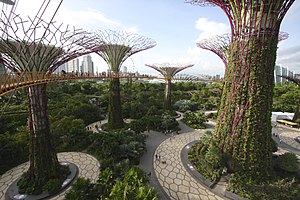
Gardens by the Bay
The Supertree Grove